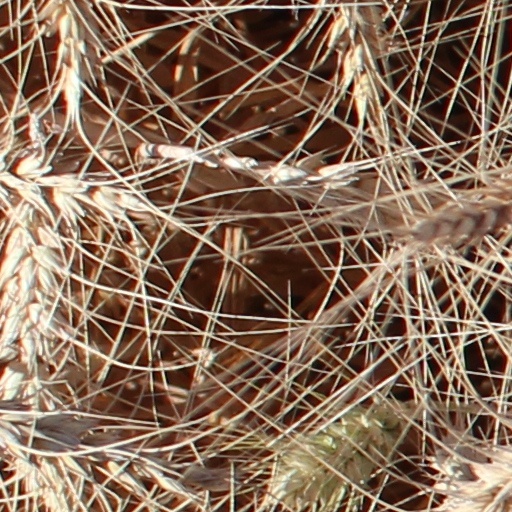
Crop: wheat